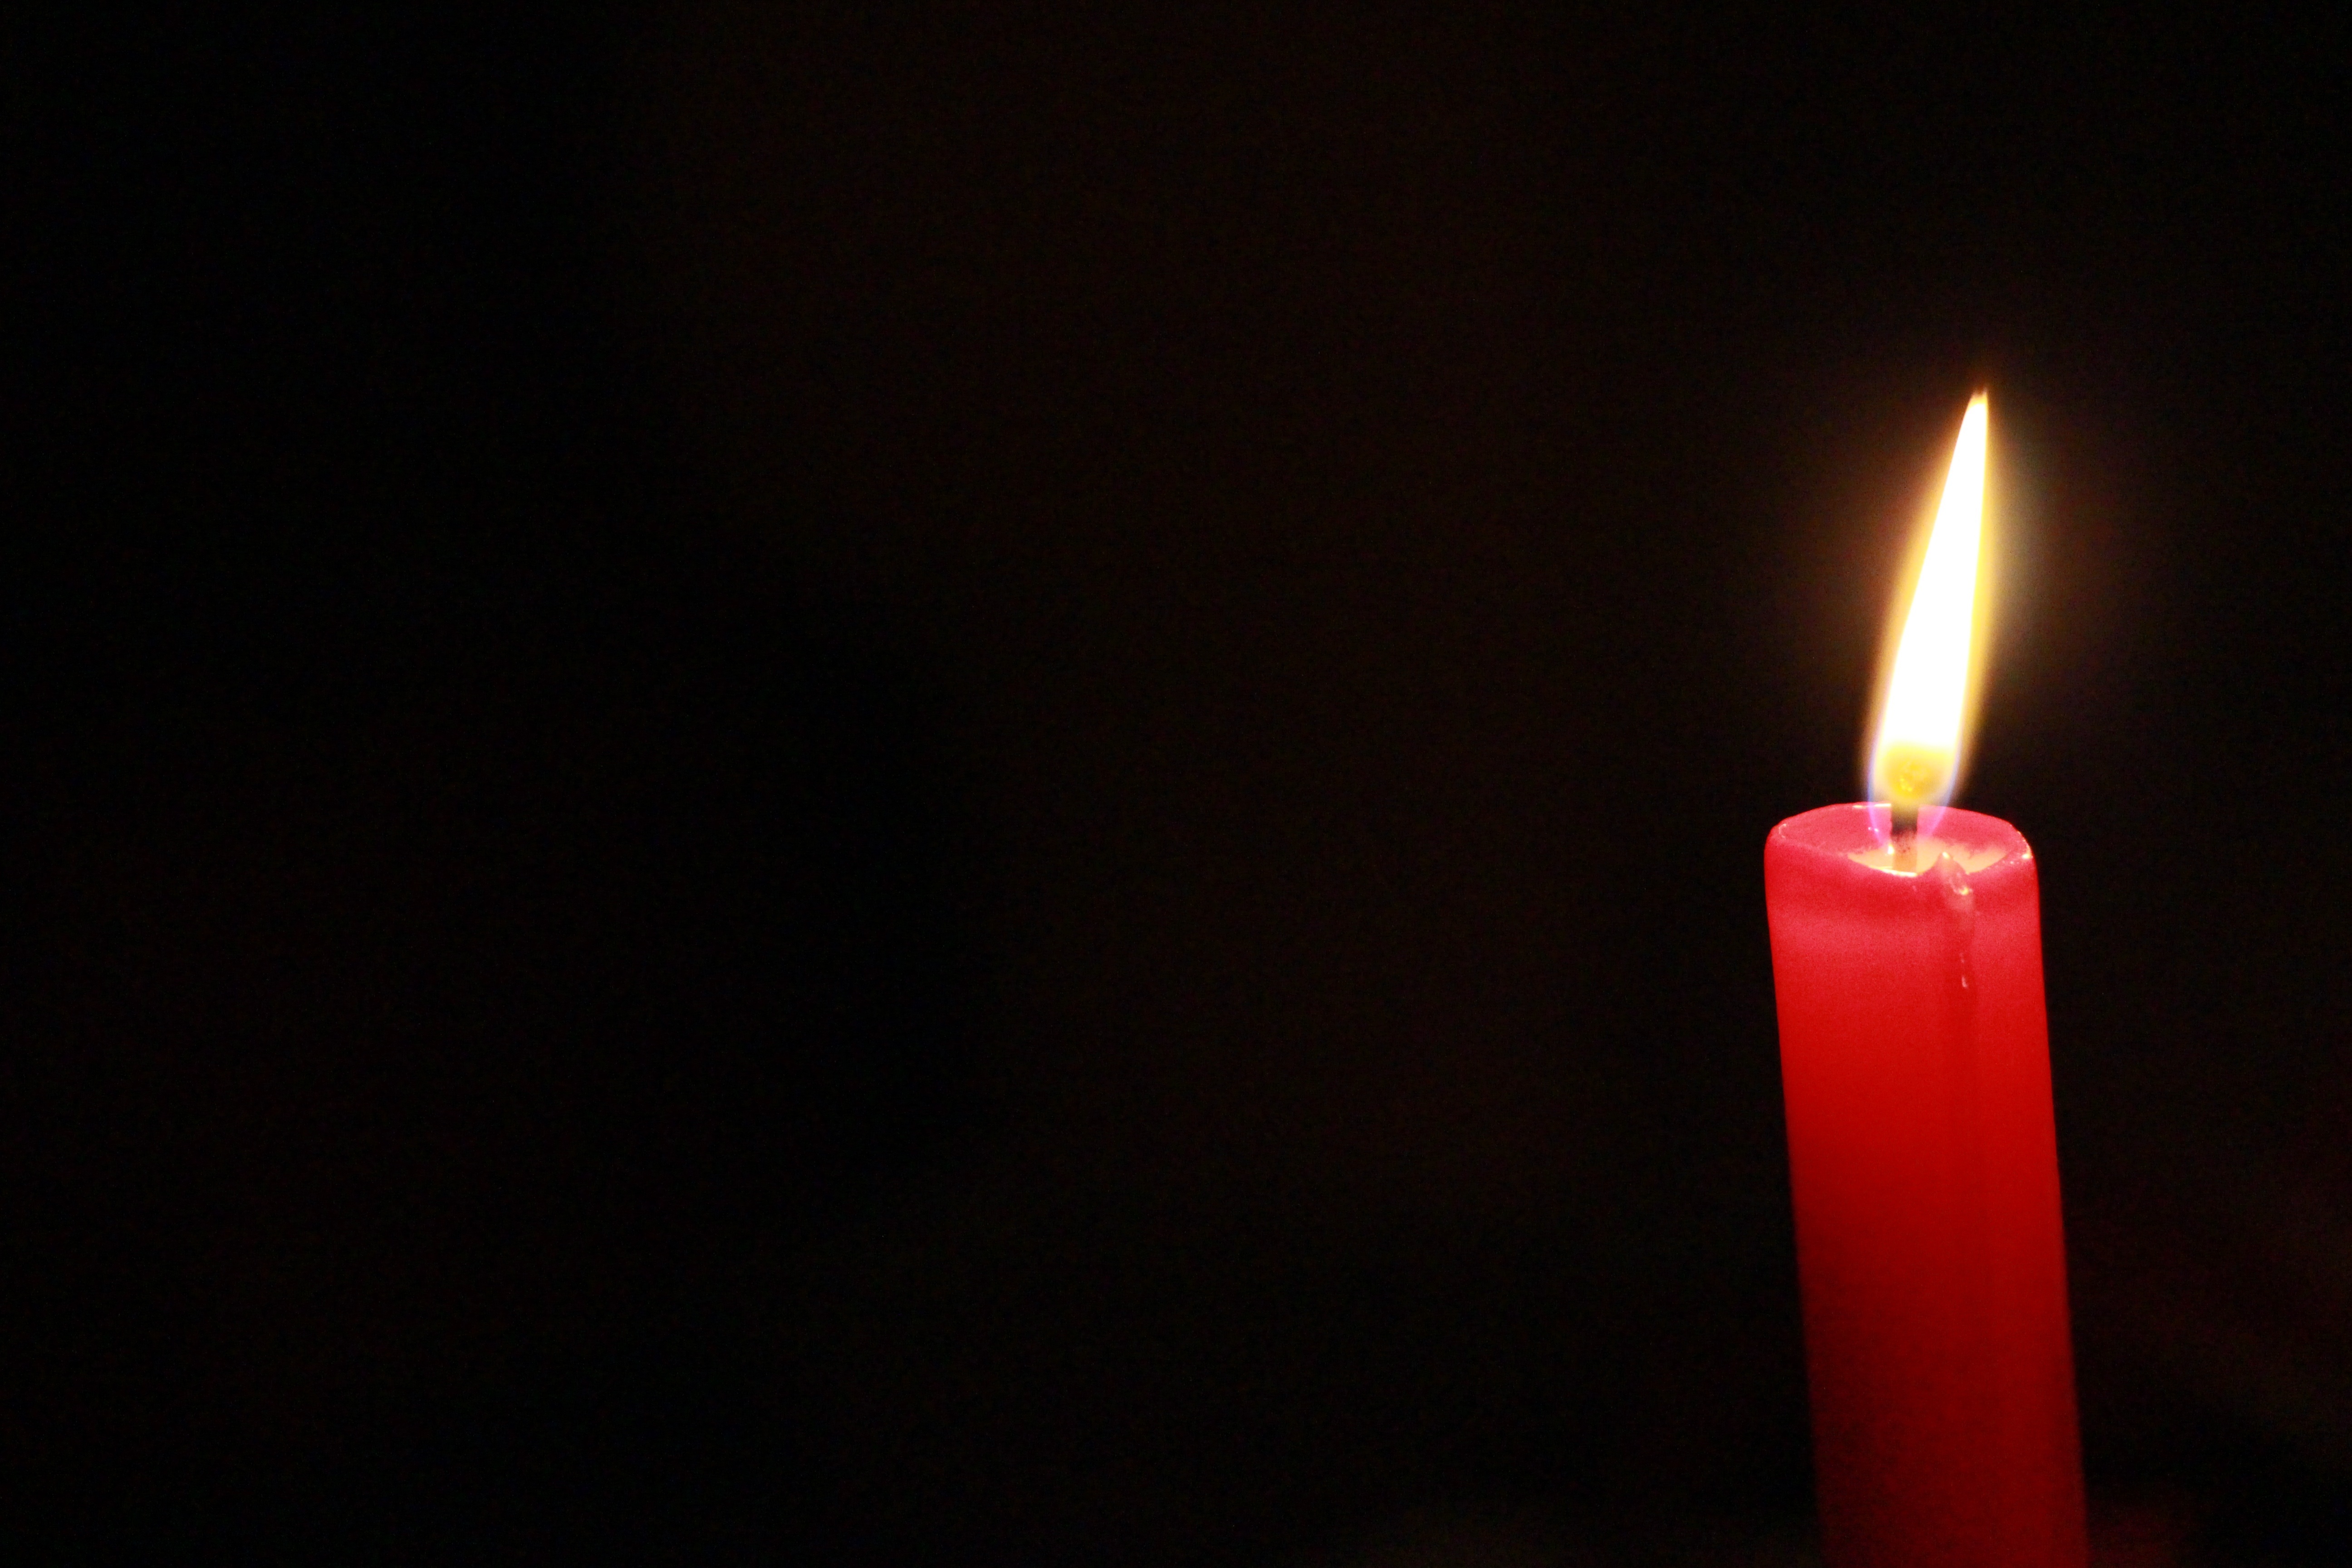
light, night, red, flame, darkness, candle, lighting, decor, sparkle